Irem

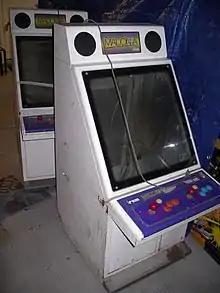
An Irem cab inspired by Madonna

Three arcade games released by Irem in the 1980s became the company's most successful titles: "Moon Patrol" (1982; licensed to Williams Electronics in North America), the earliest beat 'em up, "Kung-Fu Master" (1984), and the scrolling shooter "R-Type" (1987). While Irem's arcade video games in the 1980s were typically developed in-house, its published titles on the Famicom home console were often handled by Tamtex, a Tokyo-based sister company from the Nanao Group.